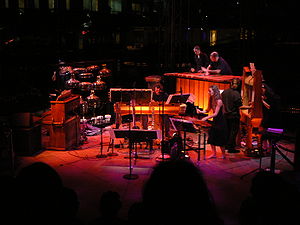
Harry Partch
Harry Partch var en amerikansk komponist og instrumentbygger. Han var stort set autodidakt. Han udviklede en skala med 43 trin pr. oktav. Han byggede talrige nye instrumenter i glas, metal og træ. Hans musik er meget vanskelig at bevare, da den er knyttet til samlingen af skrøbelige og unikke instrumenter.